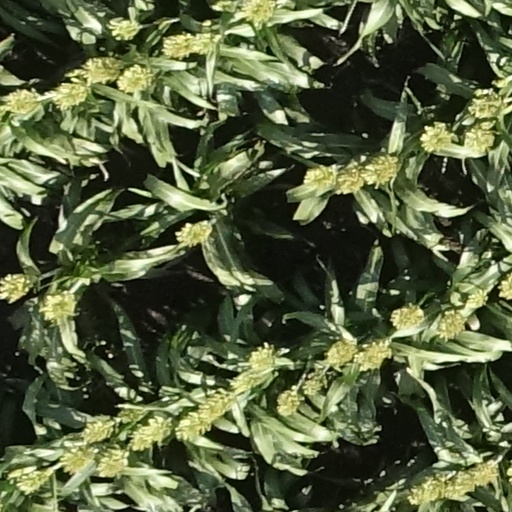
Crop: sorghum